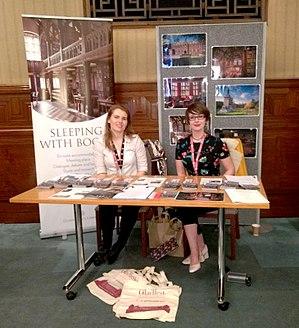
La bibliothèque Gladstone, connue jusqu'en 2010 sous le nom de bibliothèque St Deiniol, est une bibliothèque résidentielle située à Hawarden, Flintshire, au Pays de Galles. C'est un bâtiment classé Grade I.